Otley bus station

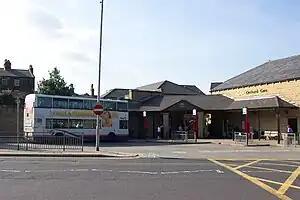

Otley bus station serves the town of Otley, West Yorkshire, England.